Planos

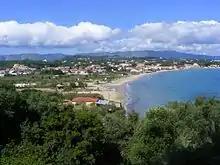

Planos, also known as Tsilivi, is a village and a tourist resort on the island of Zakynthos, Greece. It is part of the municipal unit Arkadioi. It is situated on the northeastern coast of the island, about four kilometres northwest of the capital Zakynthos (city). The lively beach resort Tsilivi Beach is part of the community. At the north point of Tsilivi Beach, there exists an old Venetian observatory (called a "vardiola").